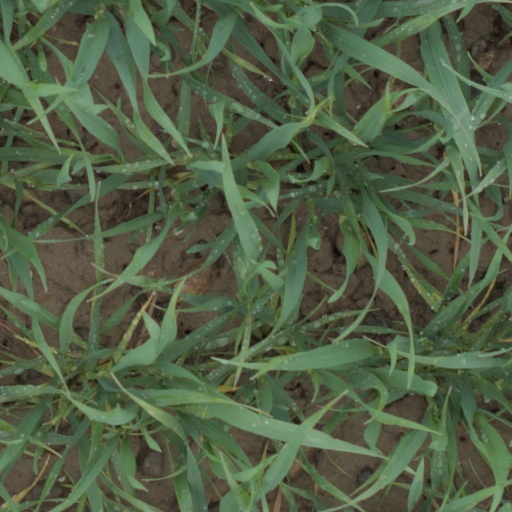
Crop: wheat